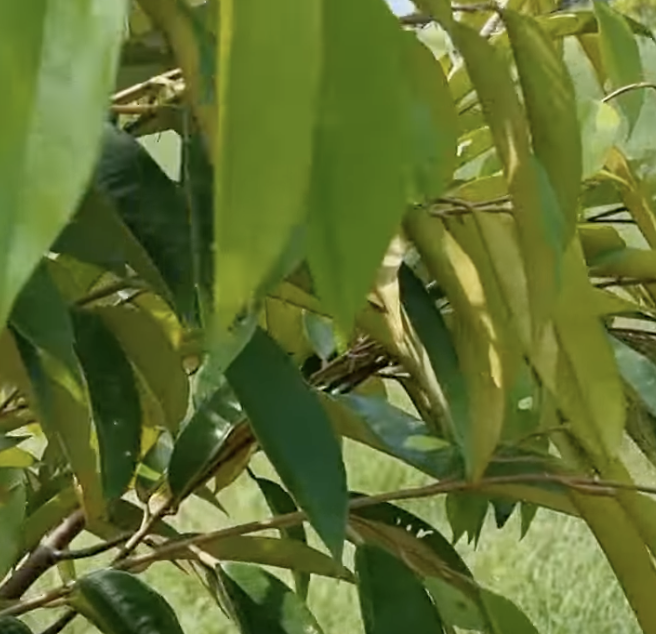
Label: yellow_leaf